Annie Kunz

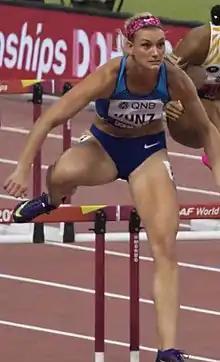
Kunz in 2019

Annie Elizabeth Kunz (born February 16, 1993) is an American track and field athlete who specializes in heptathlon. She represented United States of America at the Tokyo Olympics, 2019 World Athletics Championships, 2019 Pan American Games and two Thorpe Cups competing in women's heptathlon. She also played soccer in college for Texas A&M.